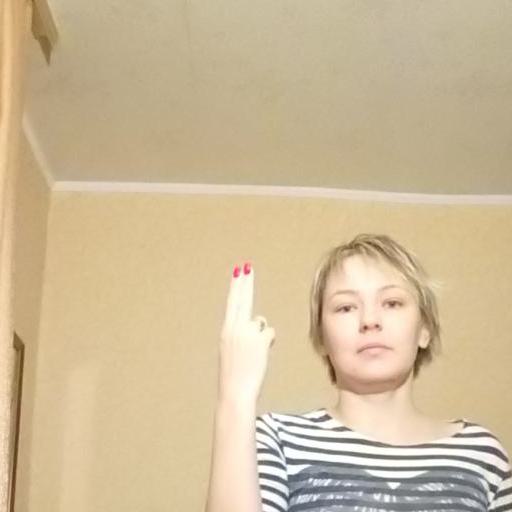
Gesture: two_up_inverted